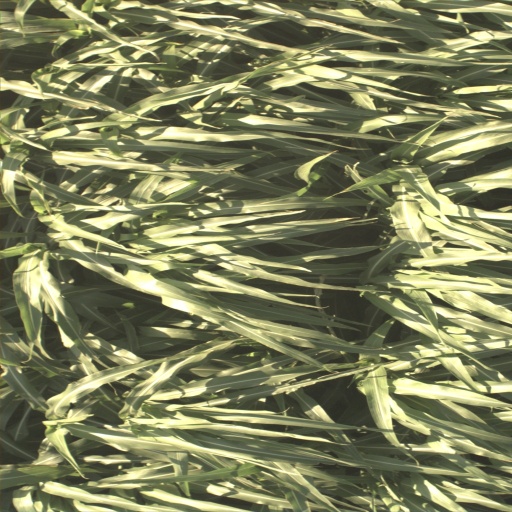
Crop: sorghum